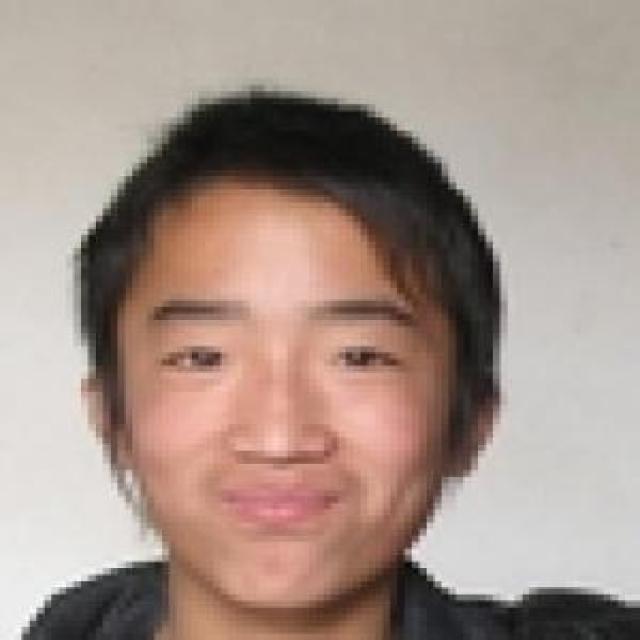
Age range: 13-20